Sara Hurtado

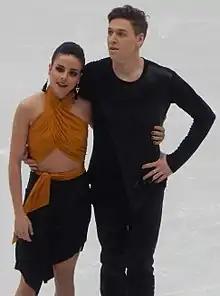
Sara Hurtado and Kirill Khaliavin at the 2018 European Championships

Sara Hurtado Martín (born 3 November 1992) is a Spanish retired ice dancer. Initially rising to prominence on the international scene partnered with Adrián Díaz, the duo won six senior international medals and five Spanish national titles, and were the first dance team to represent Spain in ISU competition. They qualified for the Olympic Games, finishing thirteenth at the 2014 Winter Olympics in Sochi, and achieving their best ISU Championship result when they placed fifth at the 2015 European Championships.